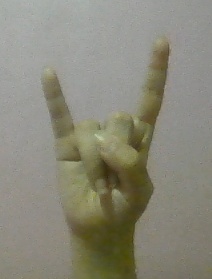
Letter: la